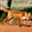
Label: fox